Pare people

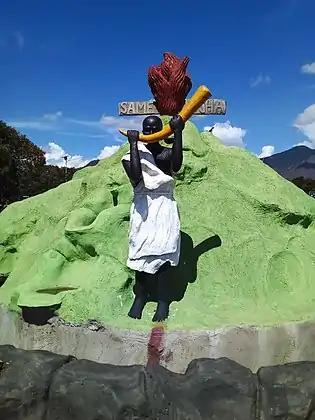
Statue at Same roundabout depicting a Pare figure in traditional clothing

In order to be close to the caravan route, Kengia, the ambitious Wambaga ruler, relocated his capital to the eastern side of the plateau. A slave market was set up close to his court, and slaves from all over North Pare were brought to trade there. Kengia's power appeared to be overwhelming for a while, both in Usangi and in the southern Ugweno districts.